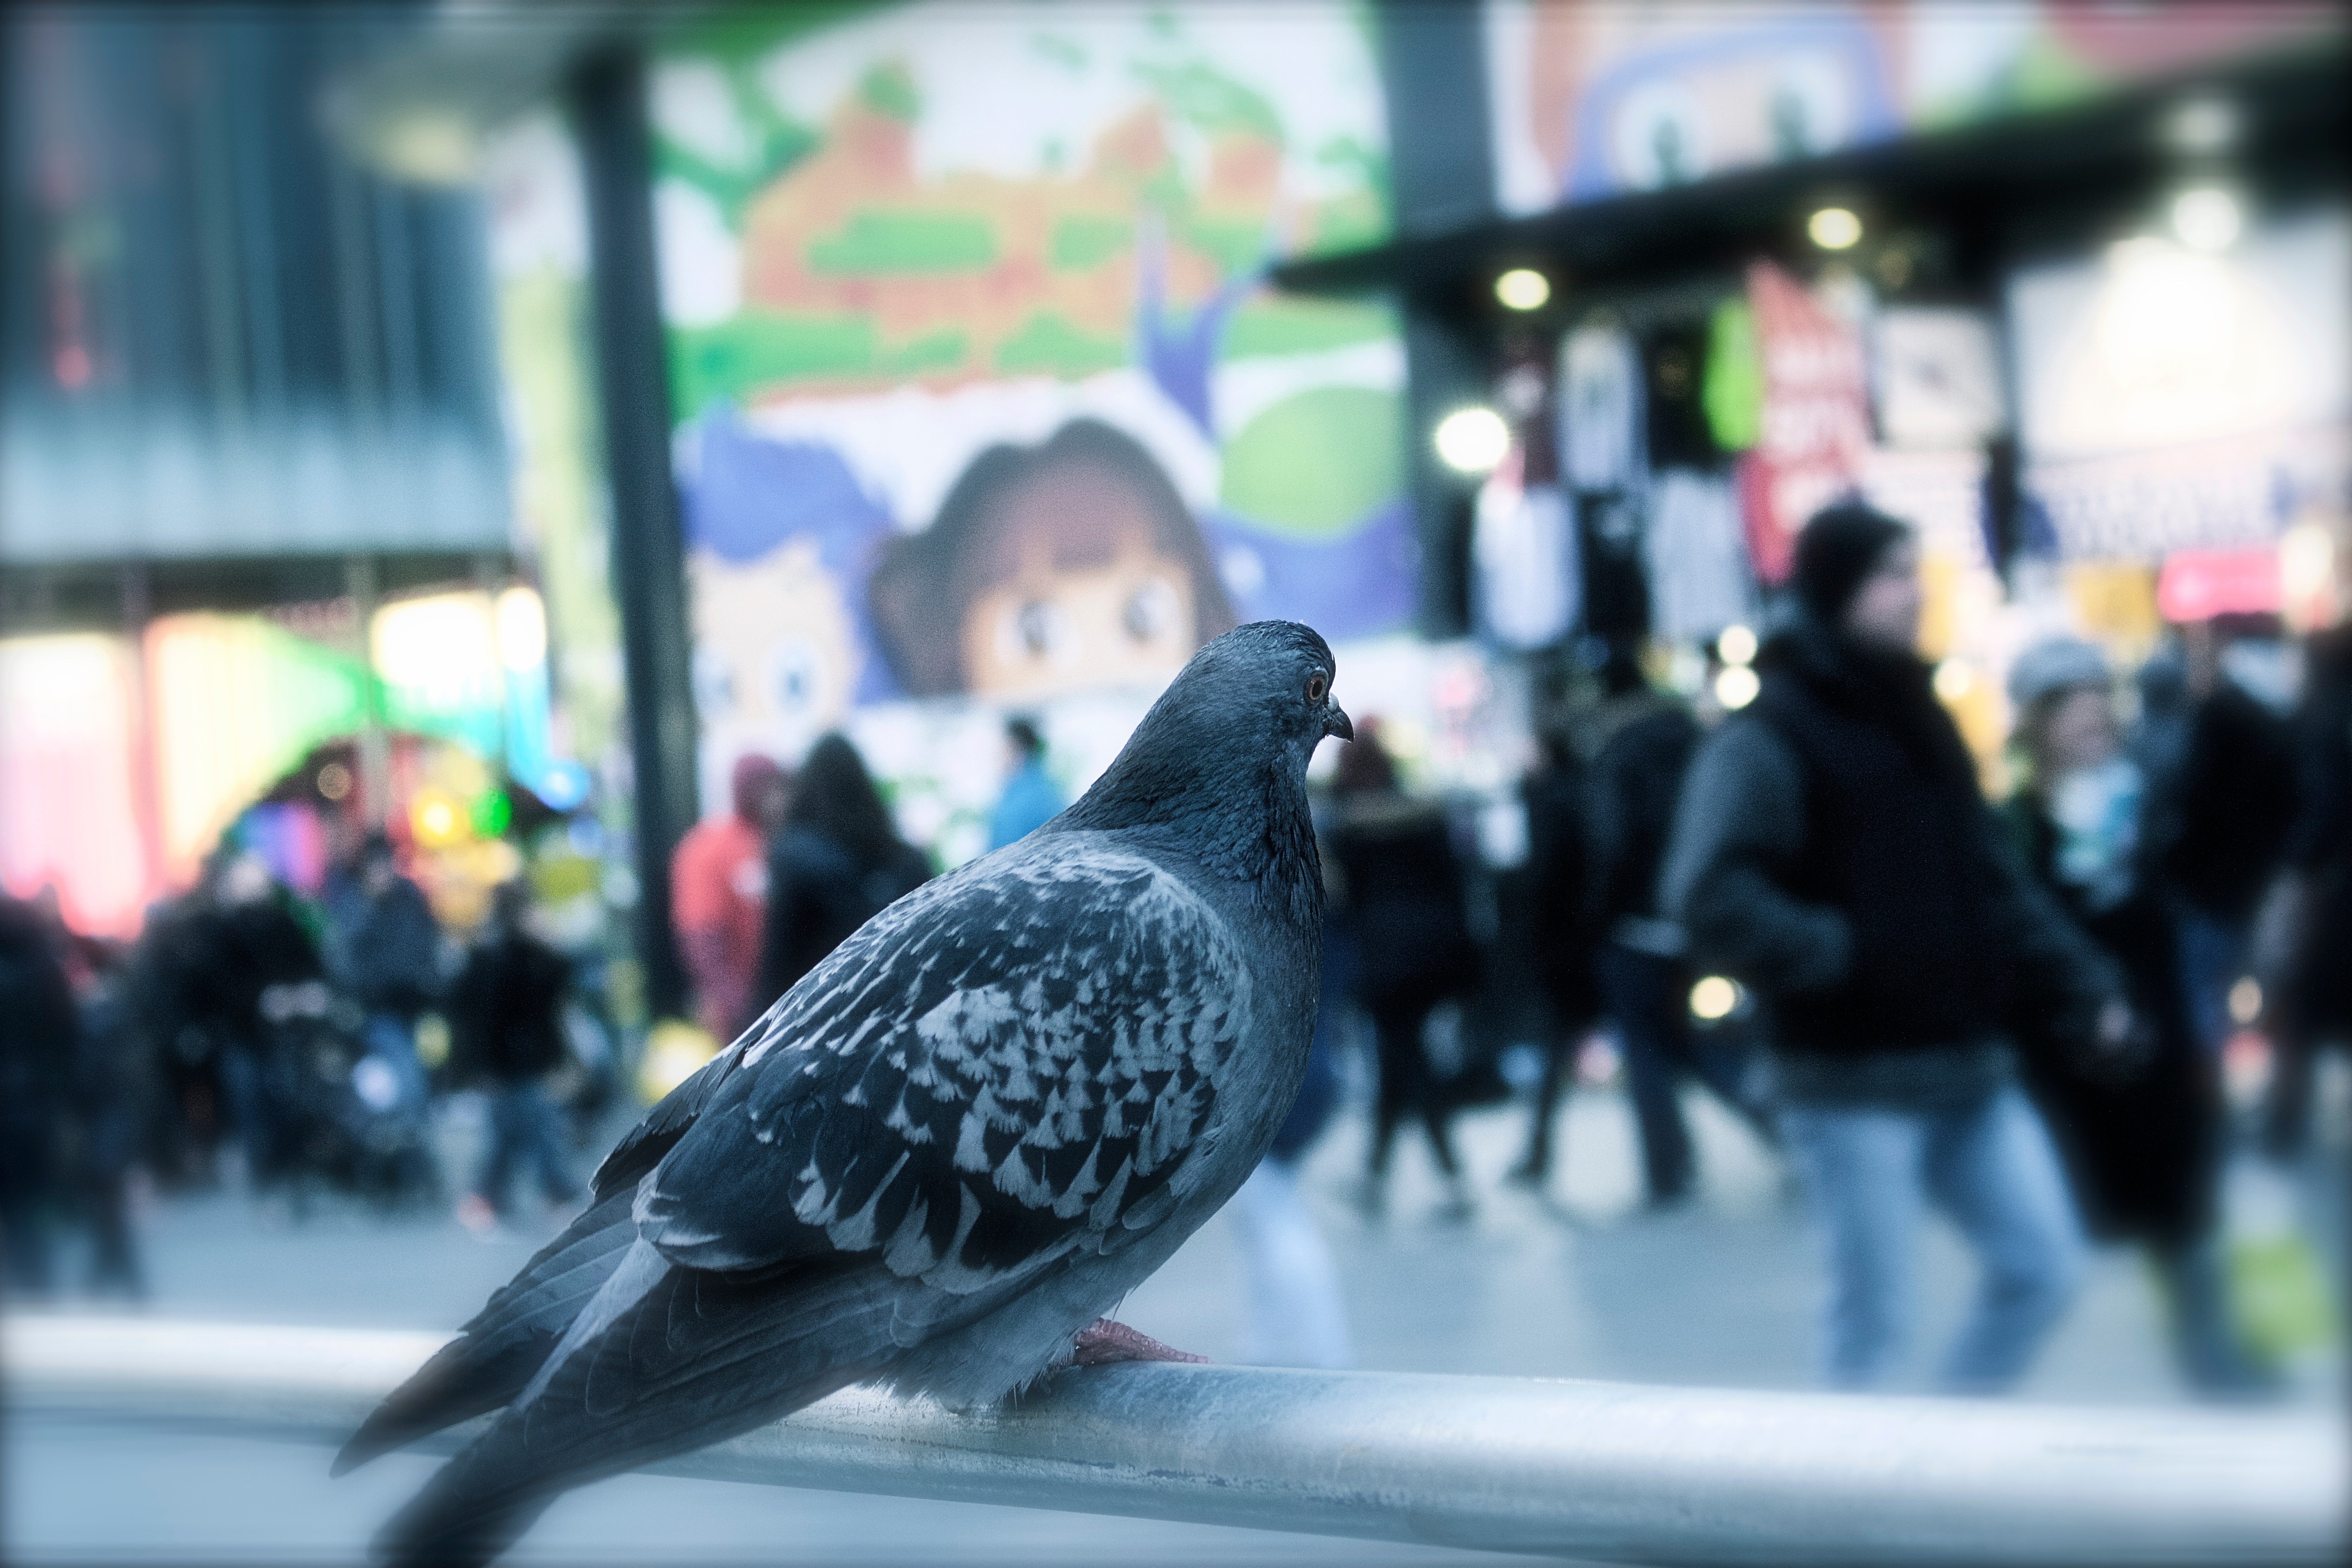
bird, road, street